United States Naval Special Warfare Command

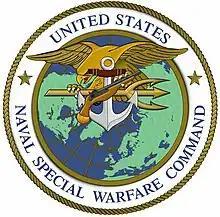
Naval Special Warfare Command official seal

The United States Naval Special Warfare Command (USNSWC), also known as NAVSPECWARCOM and WARCOM, is the naval component of United States Special Operations Command, the unified command that oversees and conducts the nation's special operations and missions.